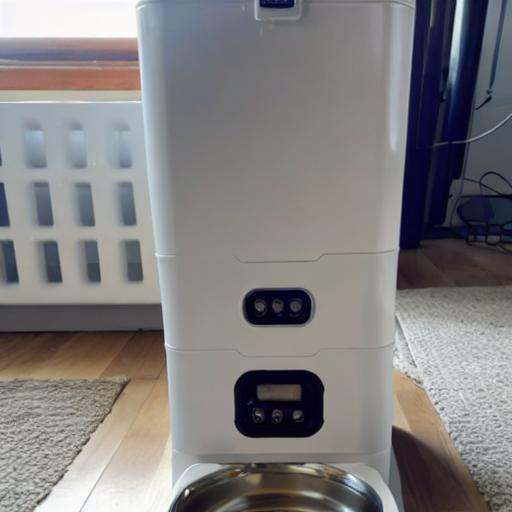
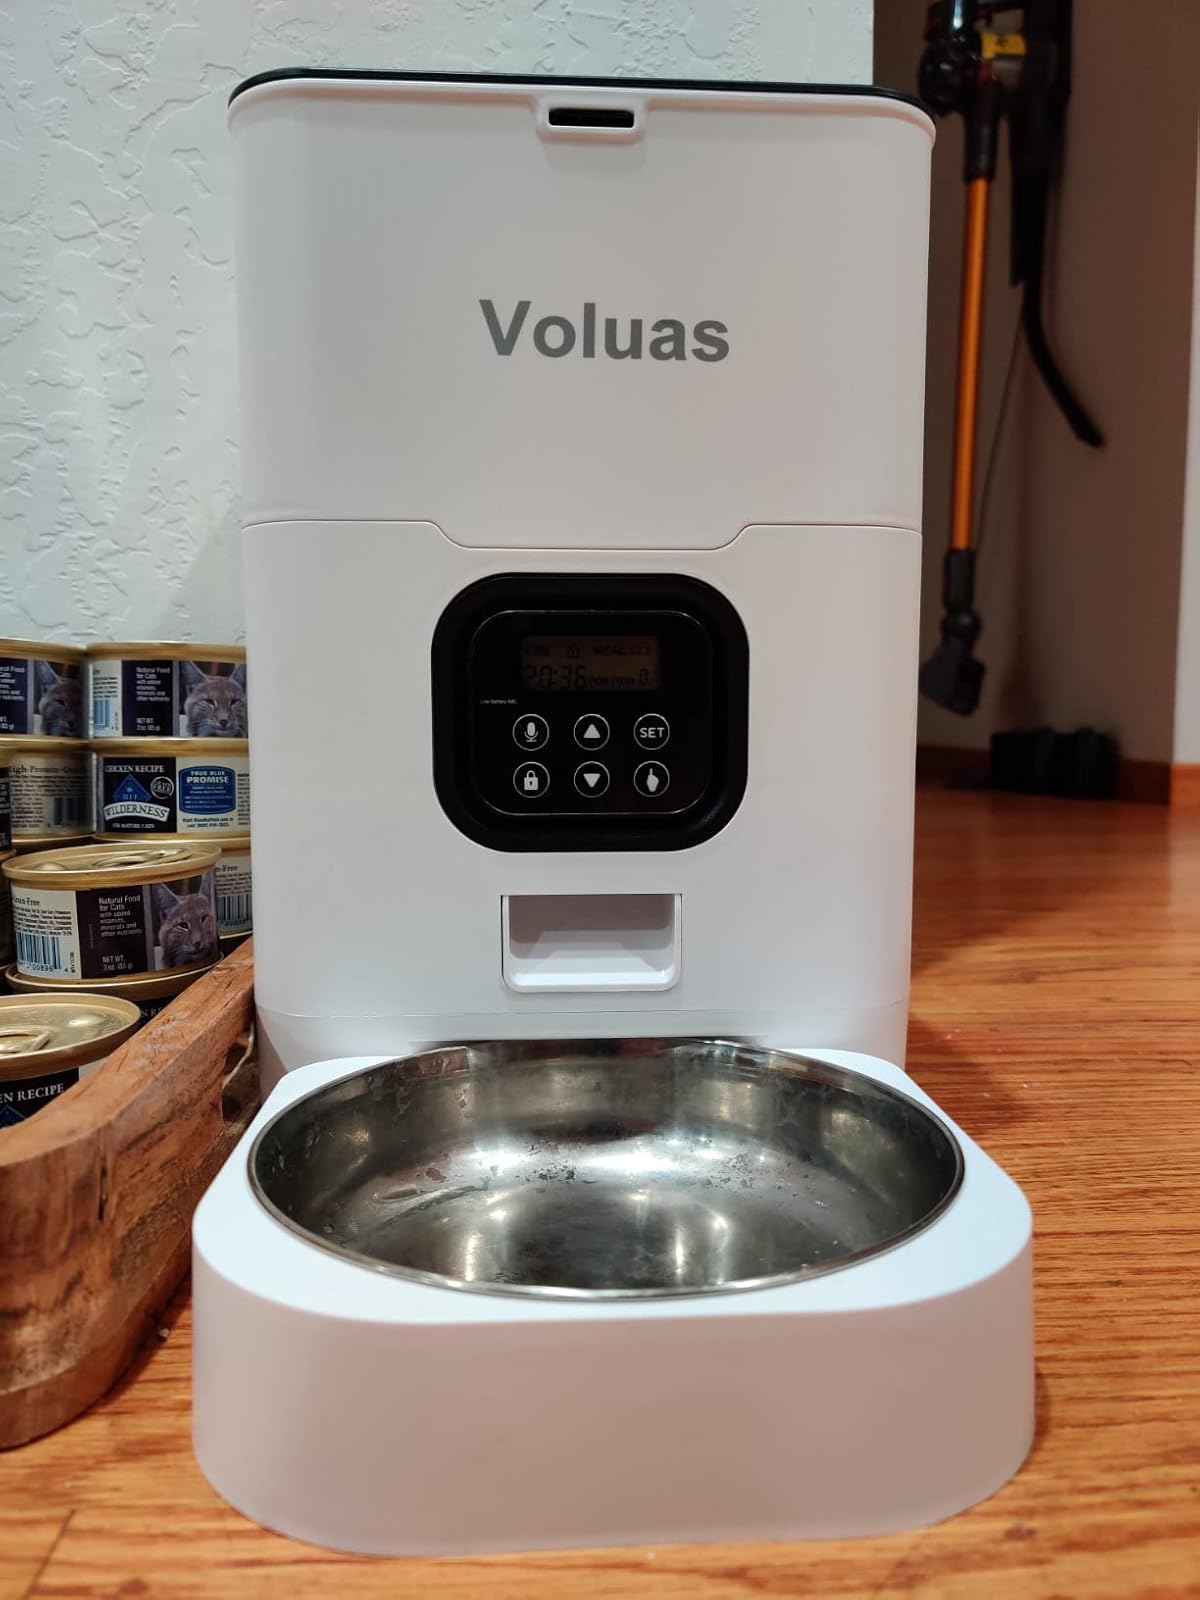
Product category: items_feeder
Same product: no